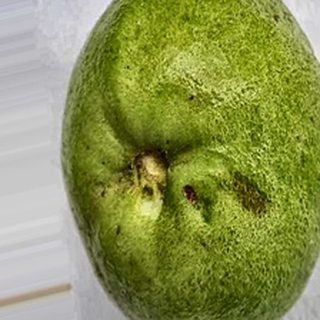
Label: guava_fruit_fly